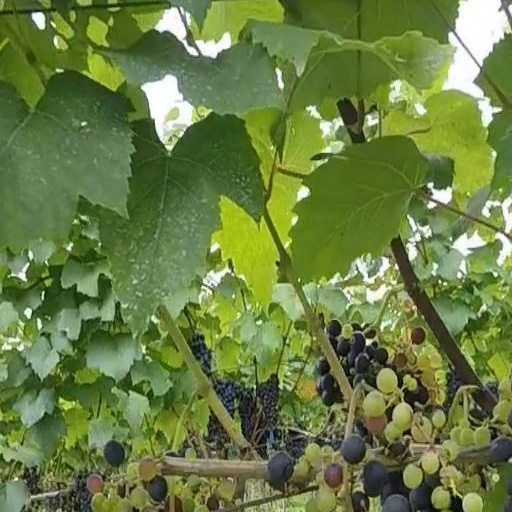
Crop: grape